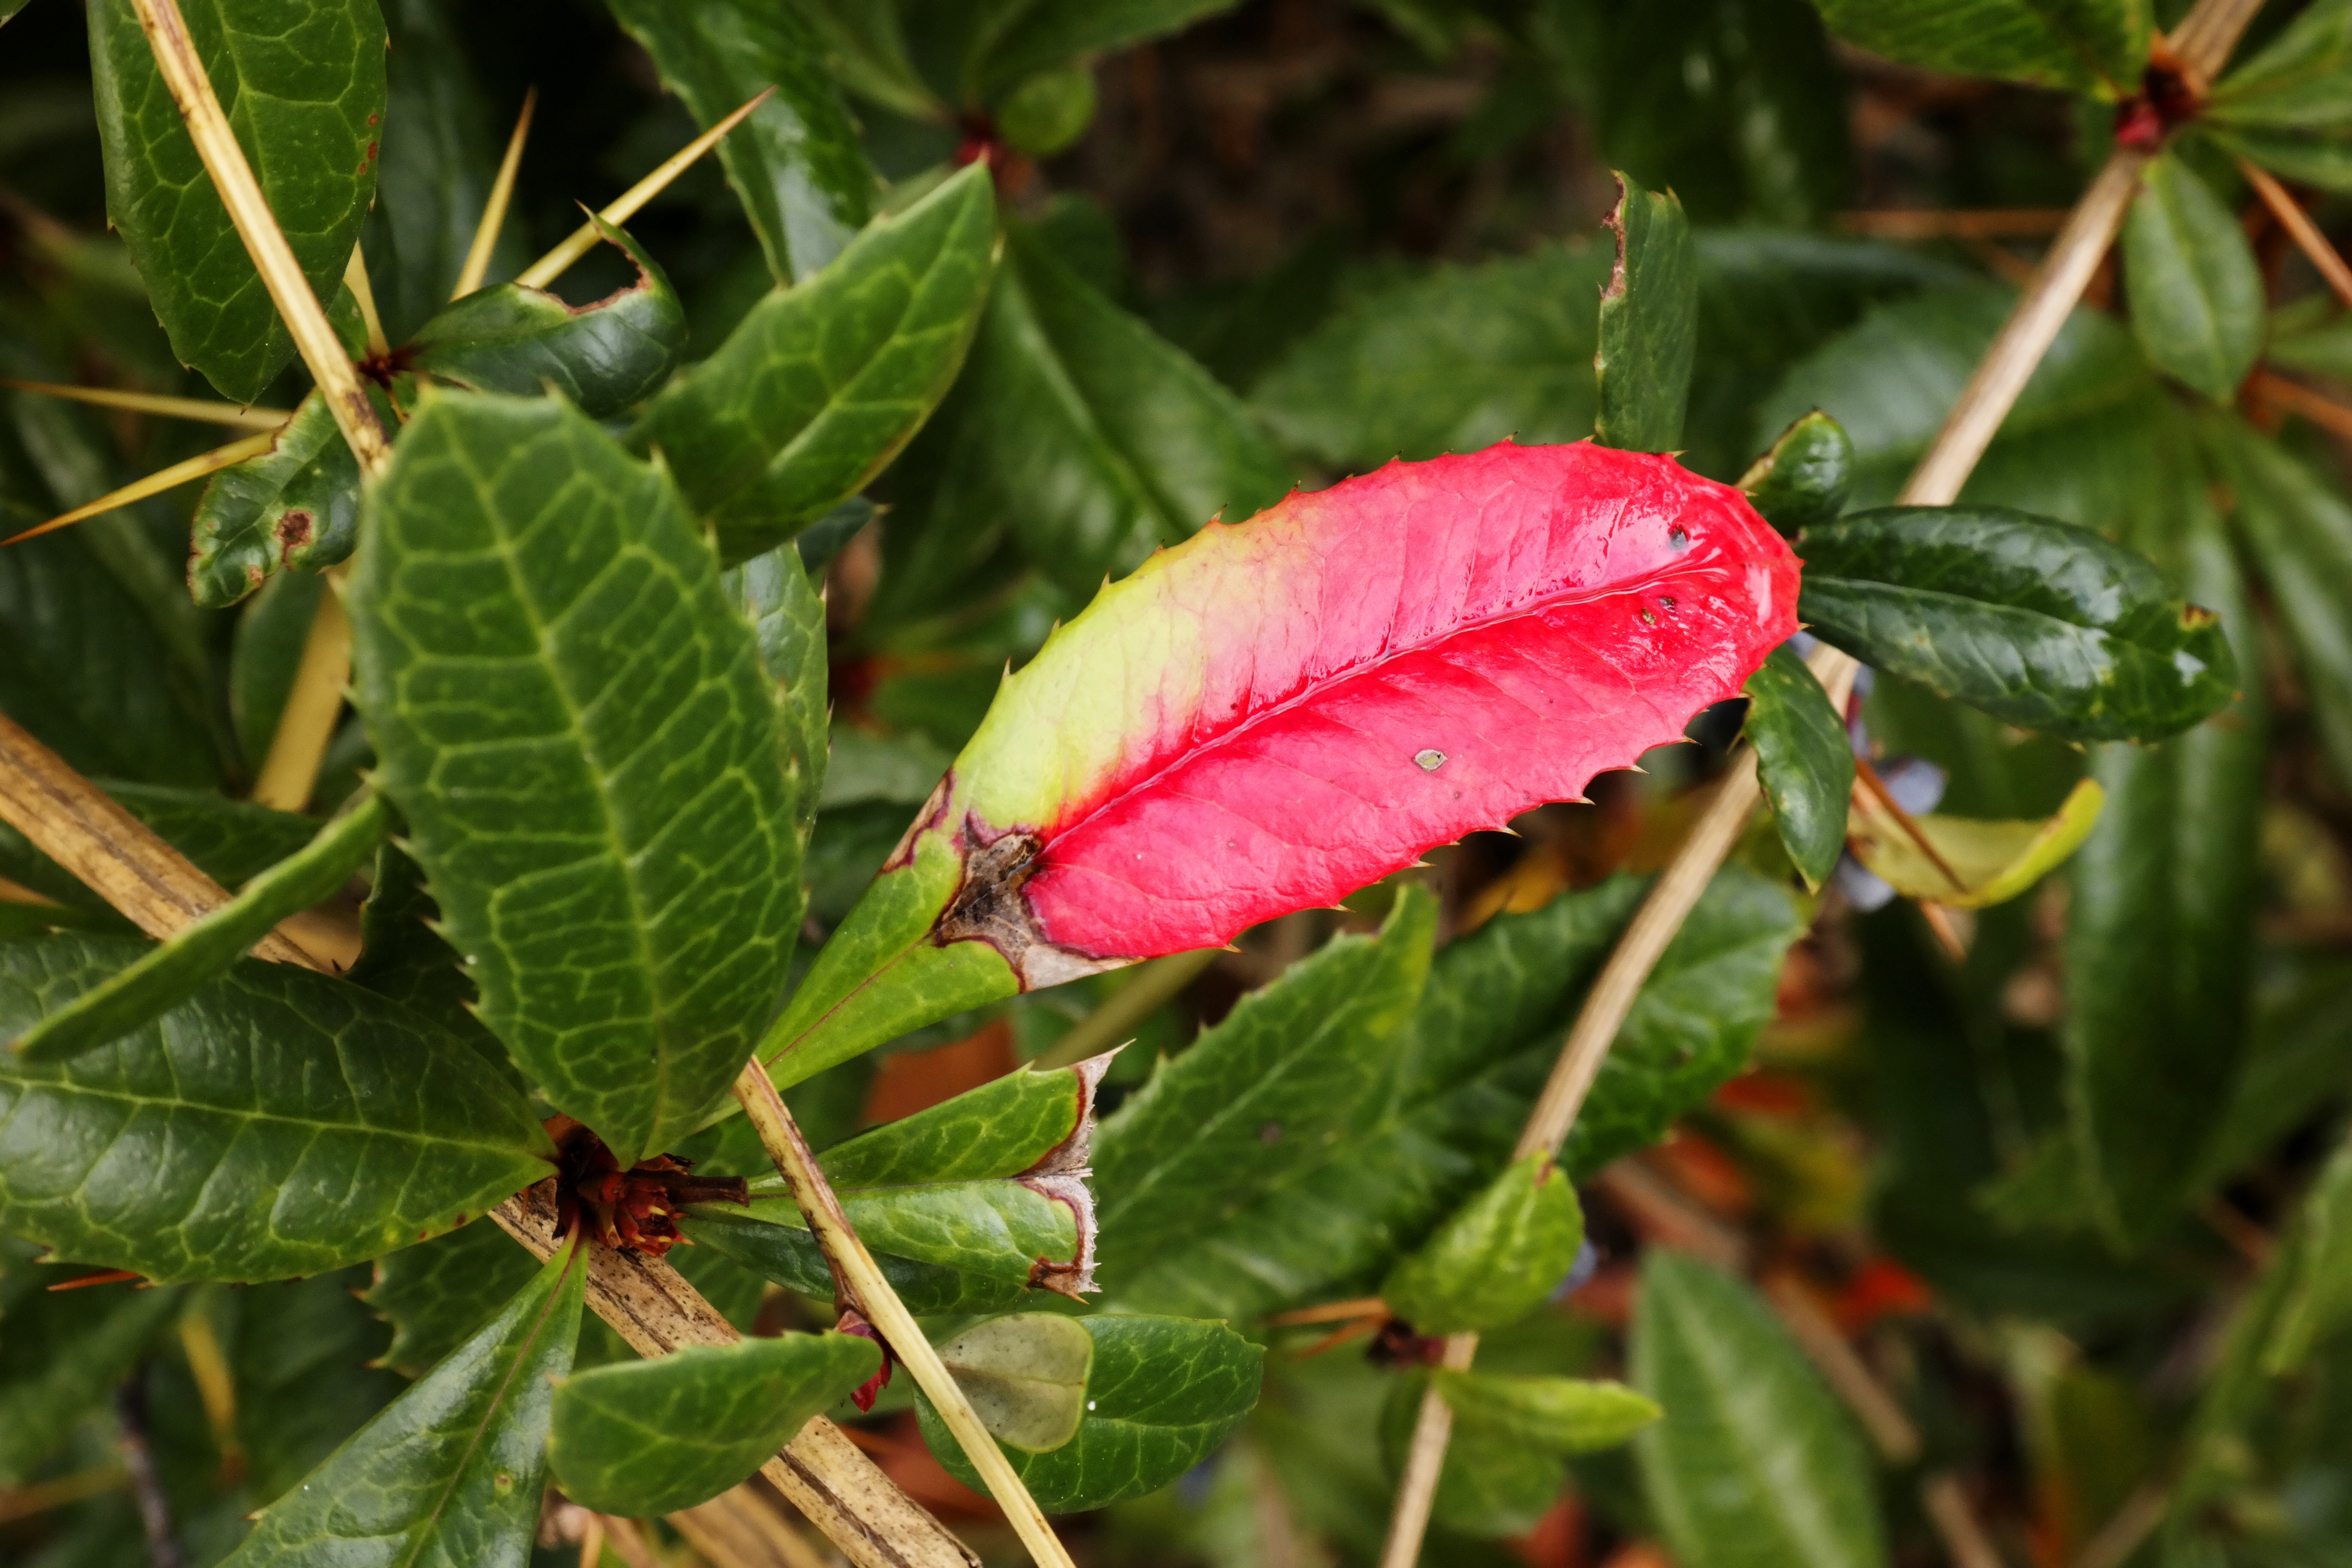
tree, nature, plant, leaf, flower, bush, red, produce, evergreen, botany, flora, fauna, close up, shrub, barberry, spur, macro photography, ornamental plant, flowering plant, spiny, pieksig, woody plant, land plant, berberis julianae